TEV Wahine

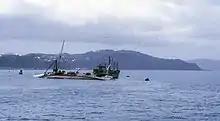
Salvage operations under way two weeks after the disaster

Ten weeks after the disaster, a court of inquiry found errors of judgement had been made, but stressed that the conditions at the time had been difficult and dangerous. The free surface effect caused "Wahine" to capsize due to a build-up of water on the vehicle deck, although several specialist advisers to the inquiry believed that she had grounded a second time, taking on more water below decks.